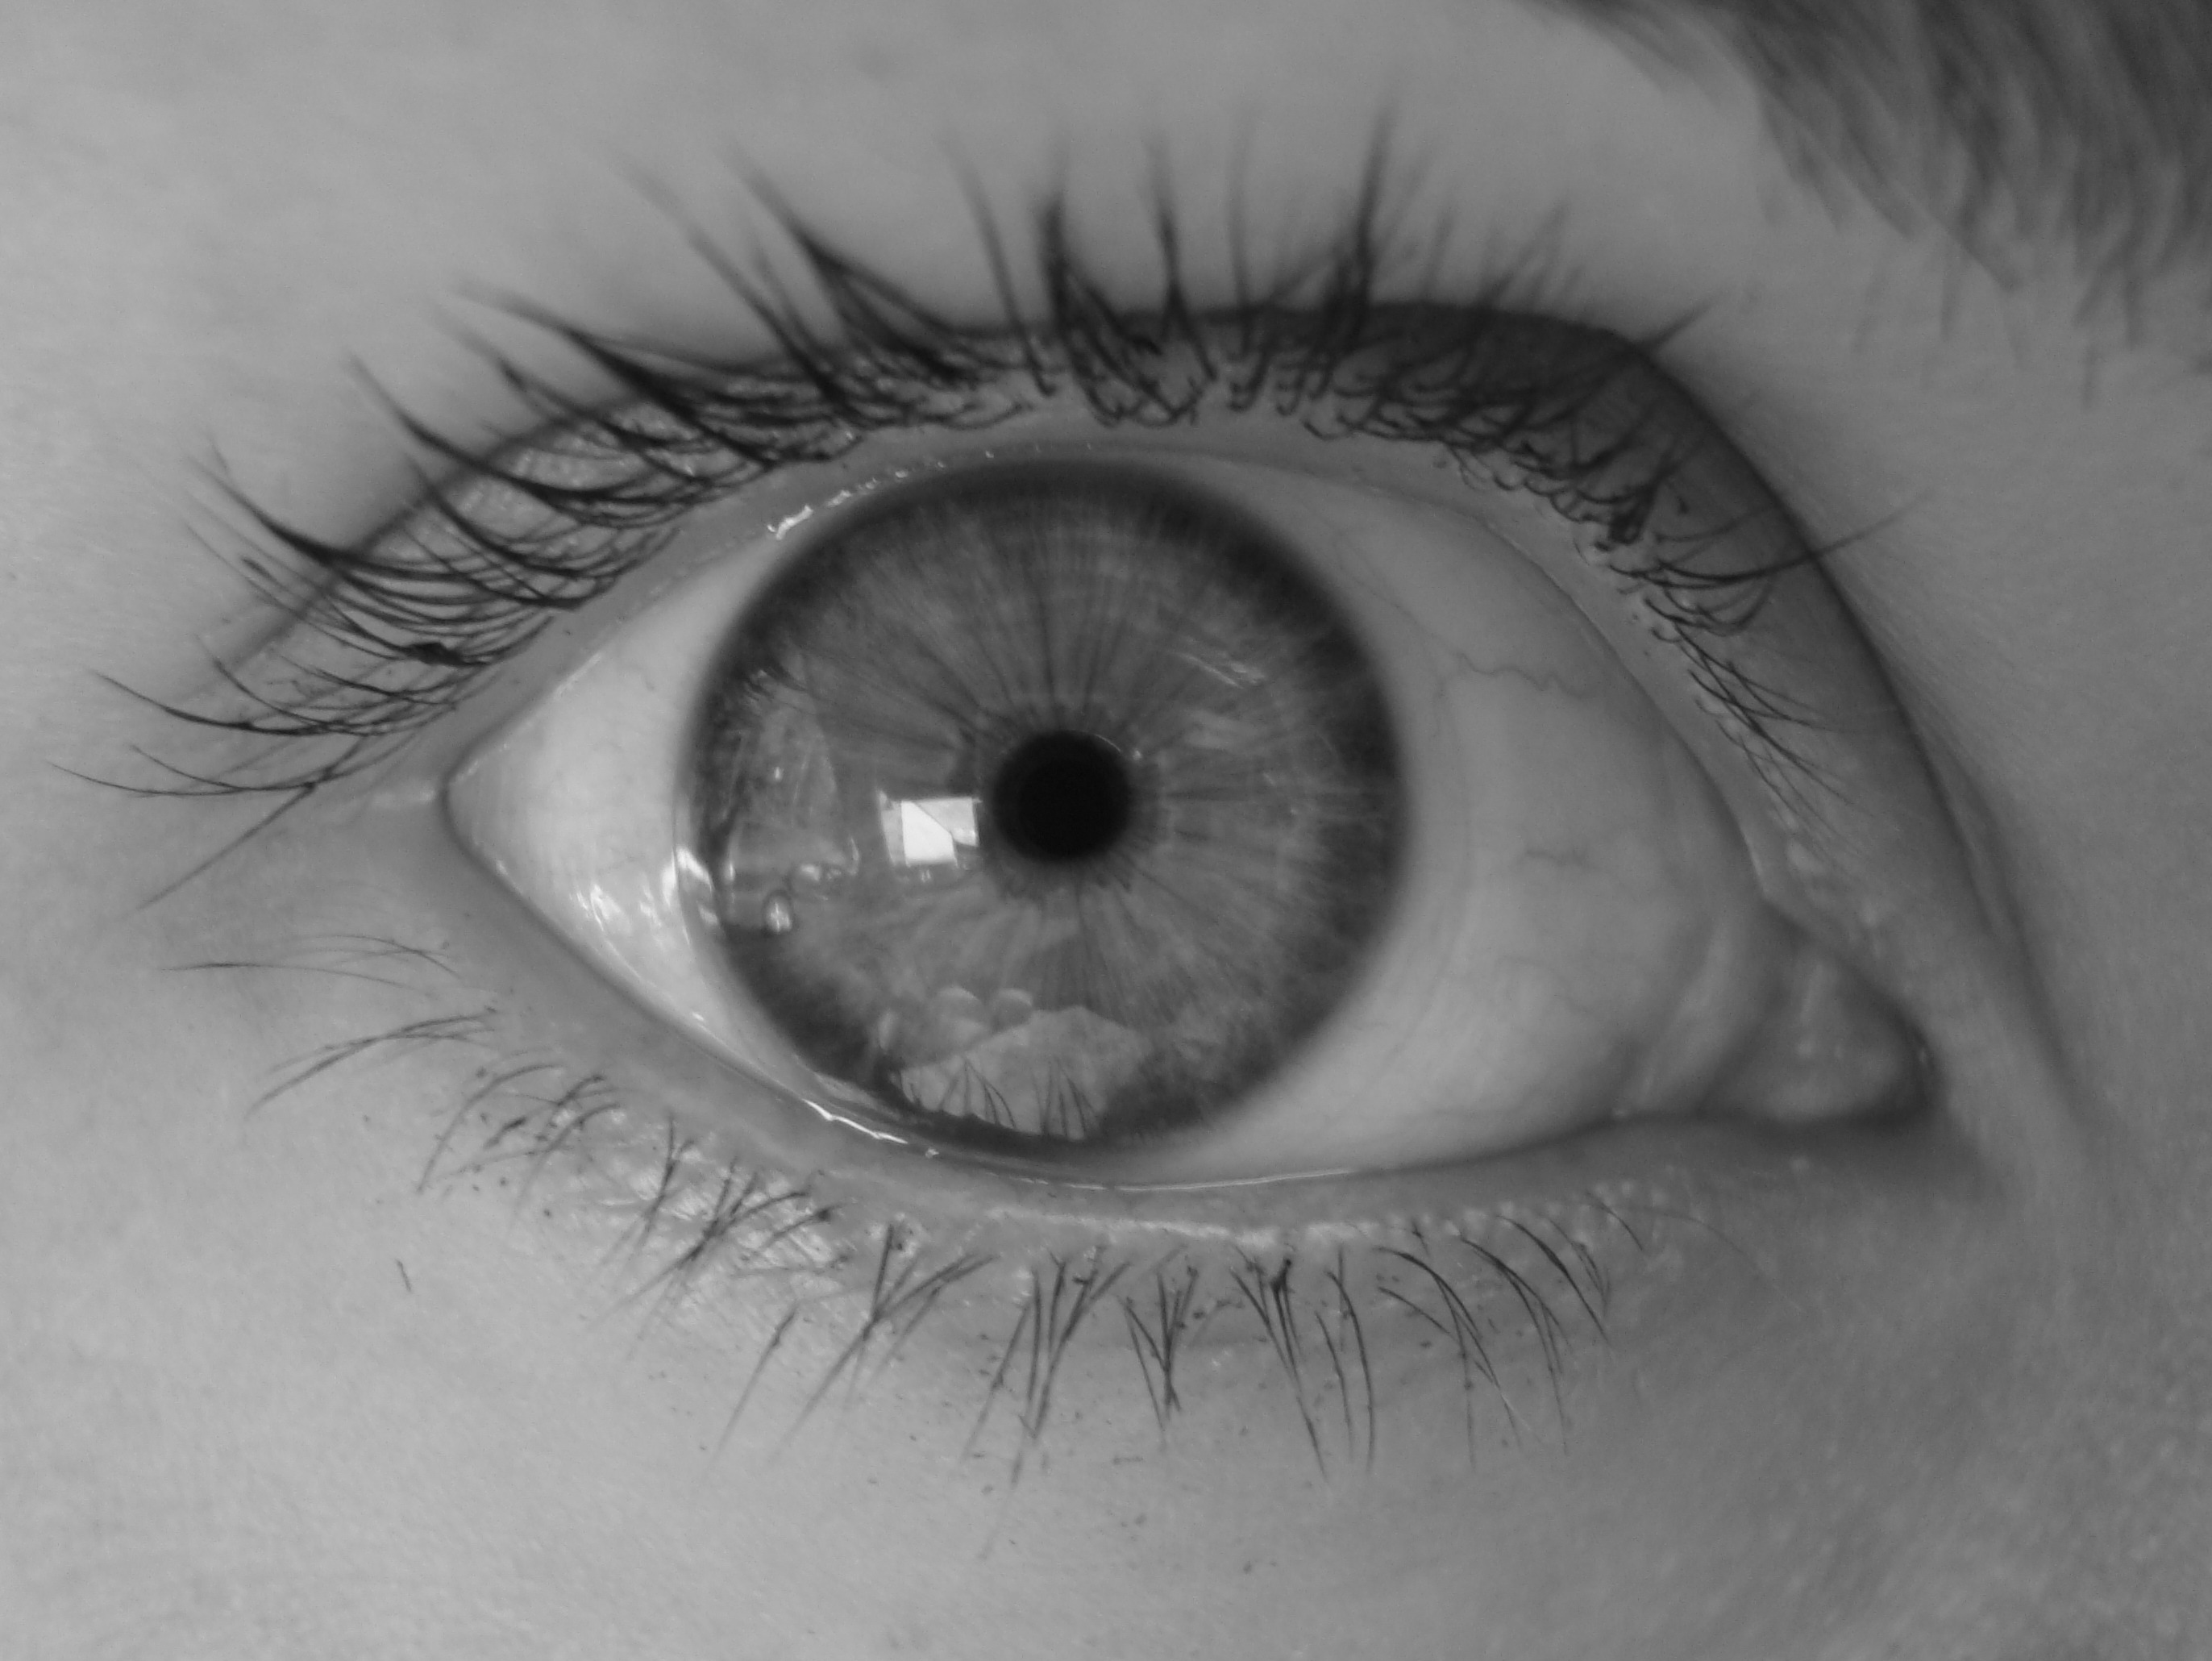
black and white, photography, monochrome, eyebrow, mouth, eyelash, pupil, close up, human body, face, nose, drawing, iris, eye, head, organ, monochrome photography, vision care, eyelash extensions